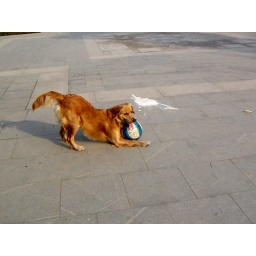
anna the 1 year old girl rised by that boy wants to eat my camare every time we meet